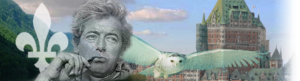
Bandeau de présentation pour le portail du Quebec (Wikipedia Francophone).
Le Festival international de la jeunesse francophone, la Superfrancofête, a eu lieu à Québec du 13 au 24 août 1974. Plus de 100 000 festivaliers venus de 25 pays ont participé à l'ouverture de cette rencontre culturelle et sportive tenue à l’initiative de l’Agence de coopération culturelle et technique et réalisée avec le concours des gouvernements du Québec et du Canada. La programmation particulièrement novatrice de l’événement en a fait une fête populaire très réussie qui a marqué l’imaginaire des citoyens de Québec, ville qui accueillait son premier grand événement international.